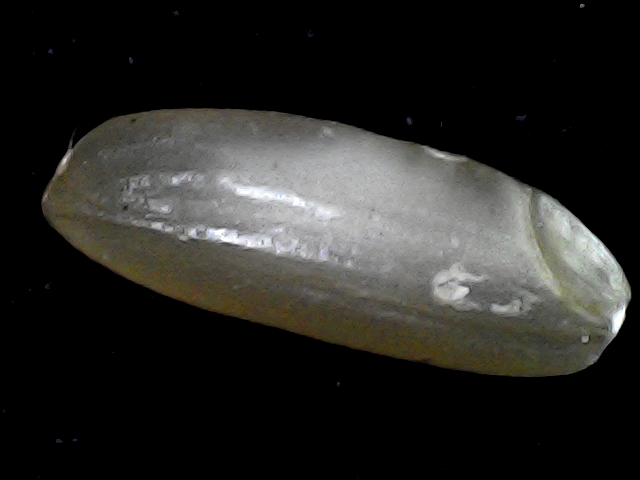
Rice variety: BR23